1947–48 League Algiers

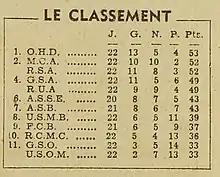
1947–48 League Algiers Standings

The Division Honneur is the highest level of League Algiers Football Association, the equivalent of the elite for this league. It consists of twelve clubs who compete in both the title of "Champion of Division Honneur" and that of "Champion of Algiers", since it is the highest degree.